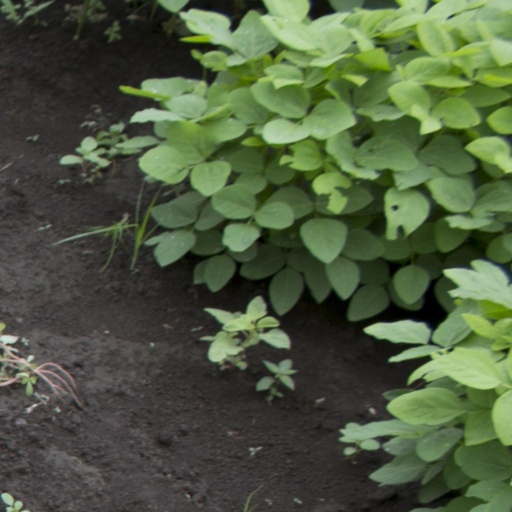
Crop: soybean